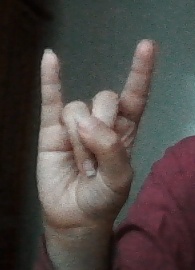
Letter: la